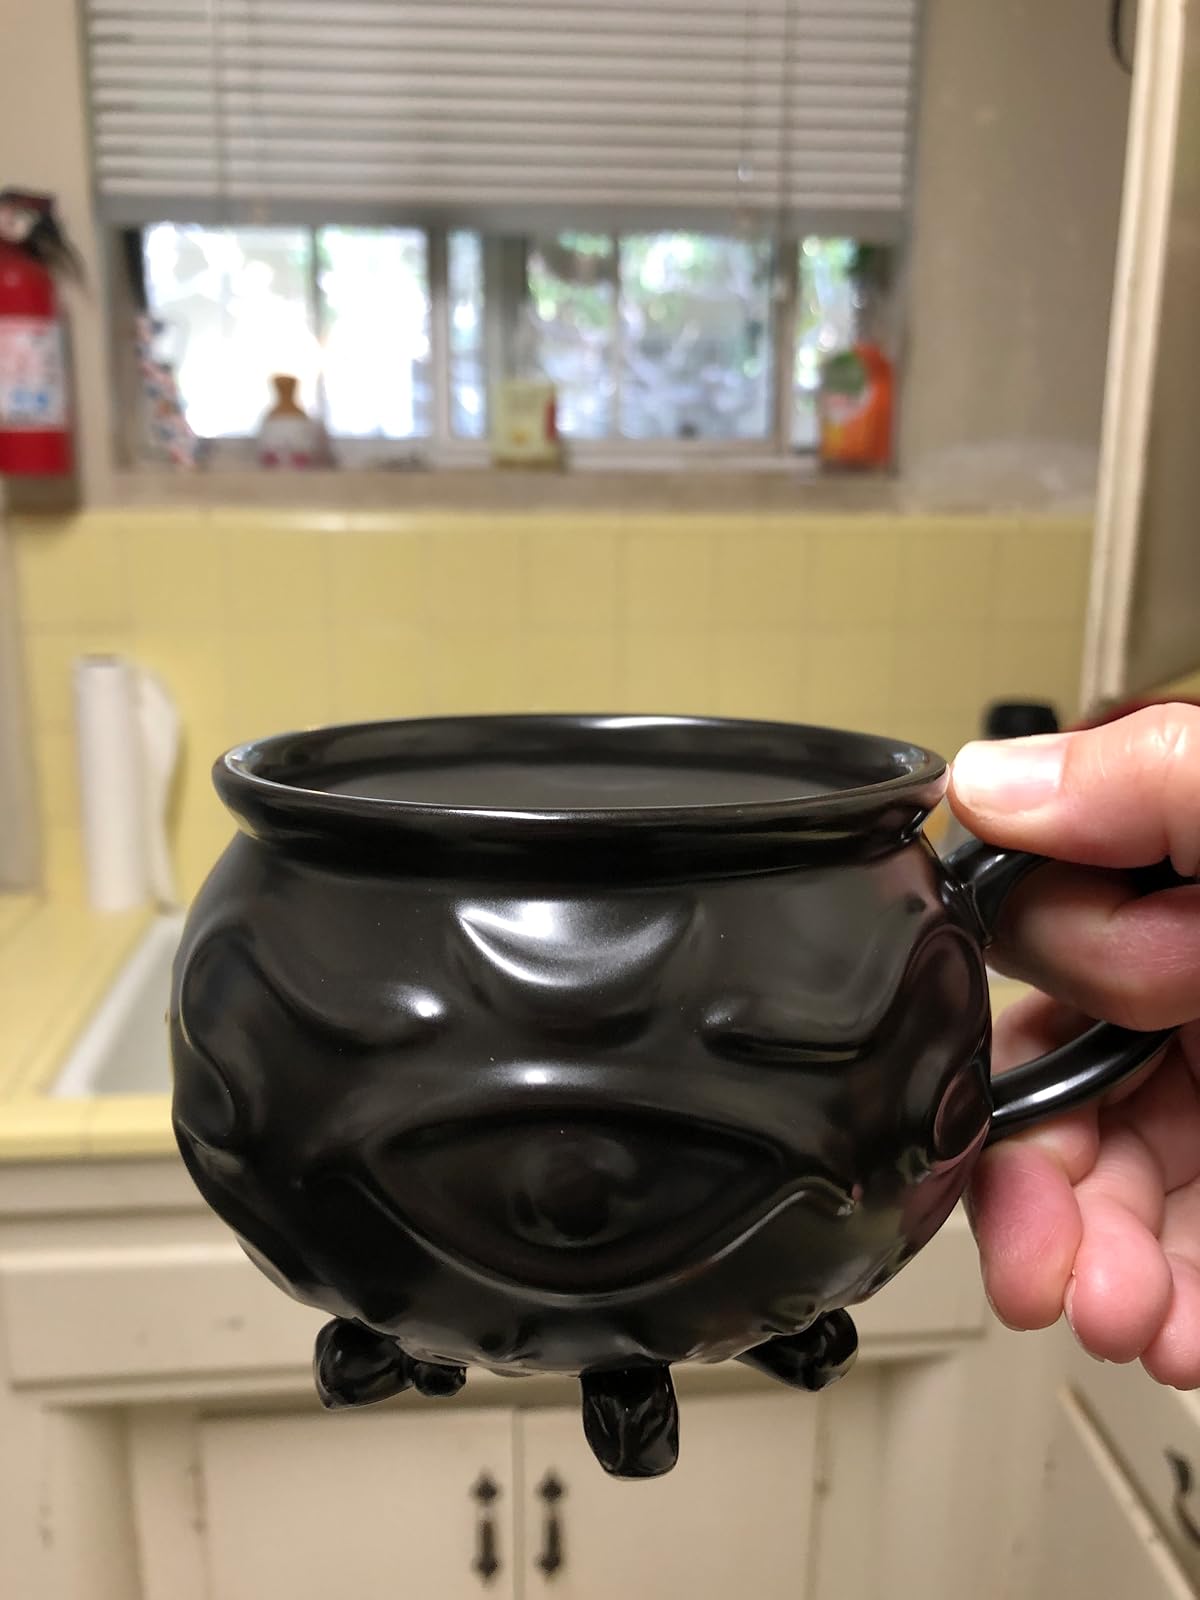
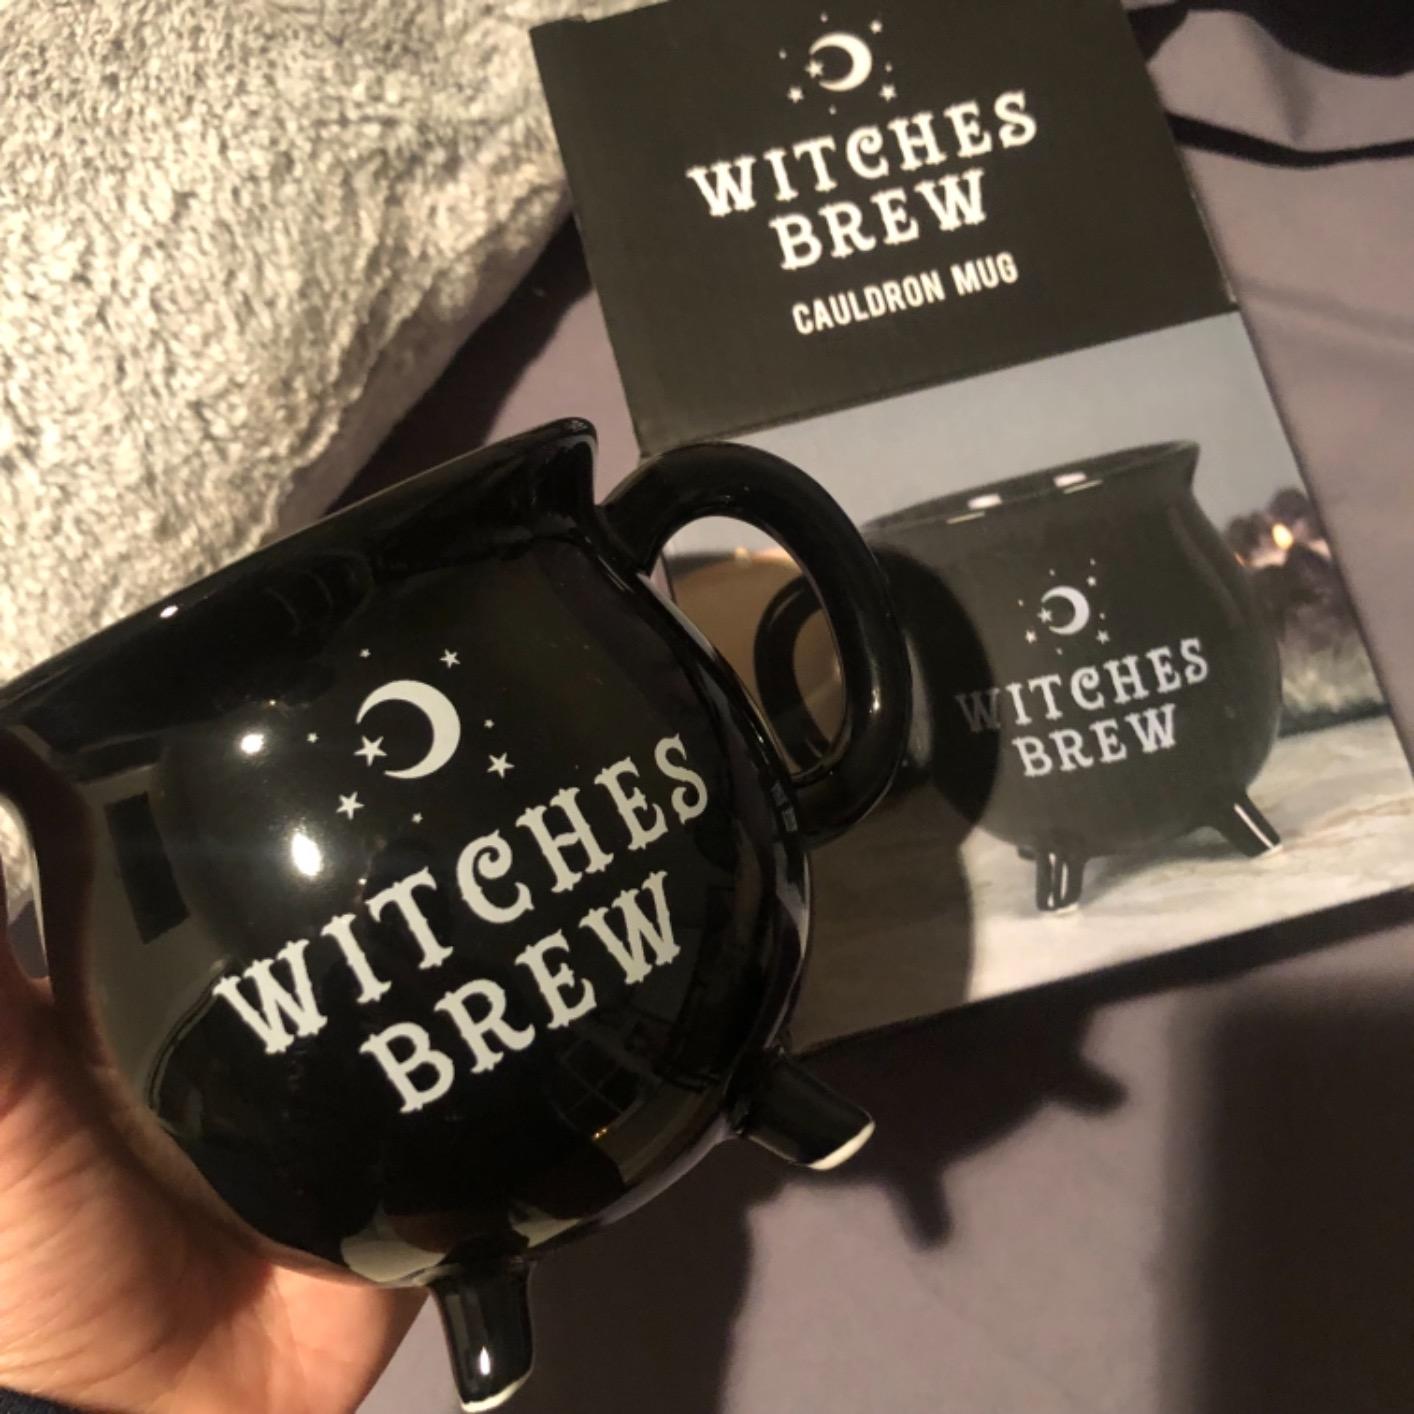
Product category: items_mug
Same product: no